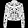
Label: Coat